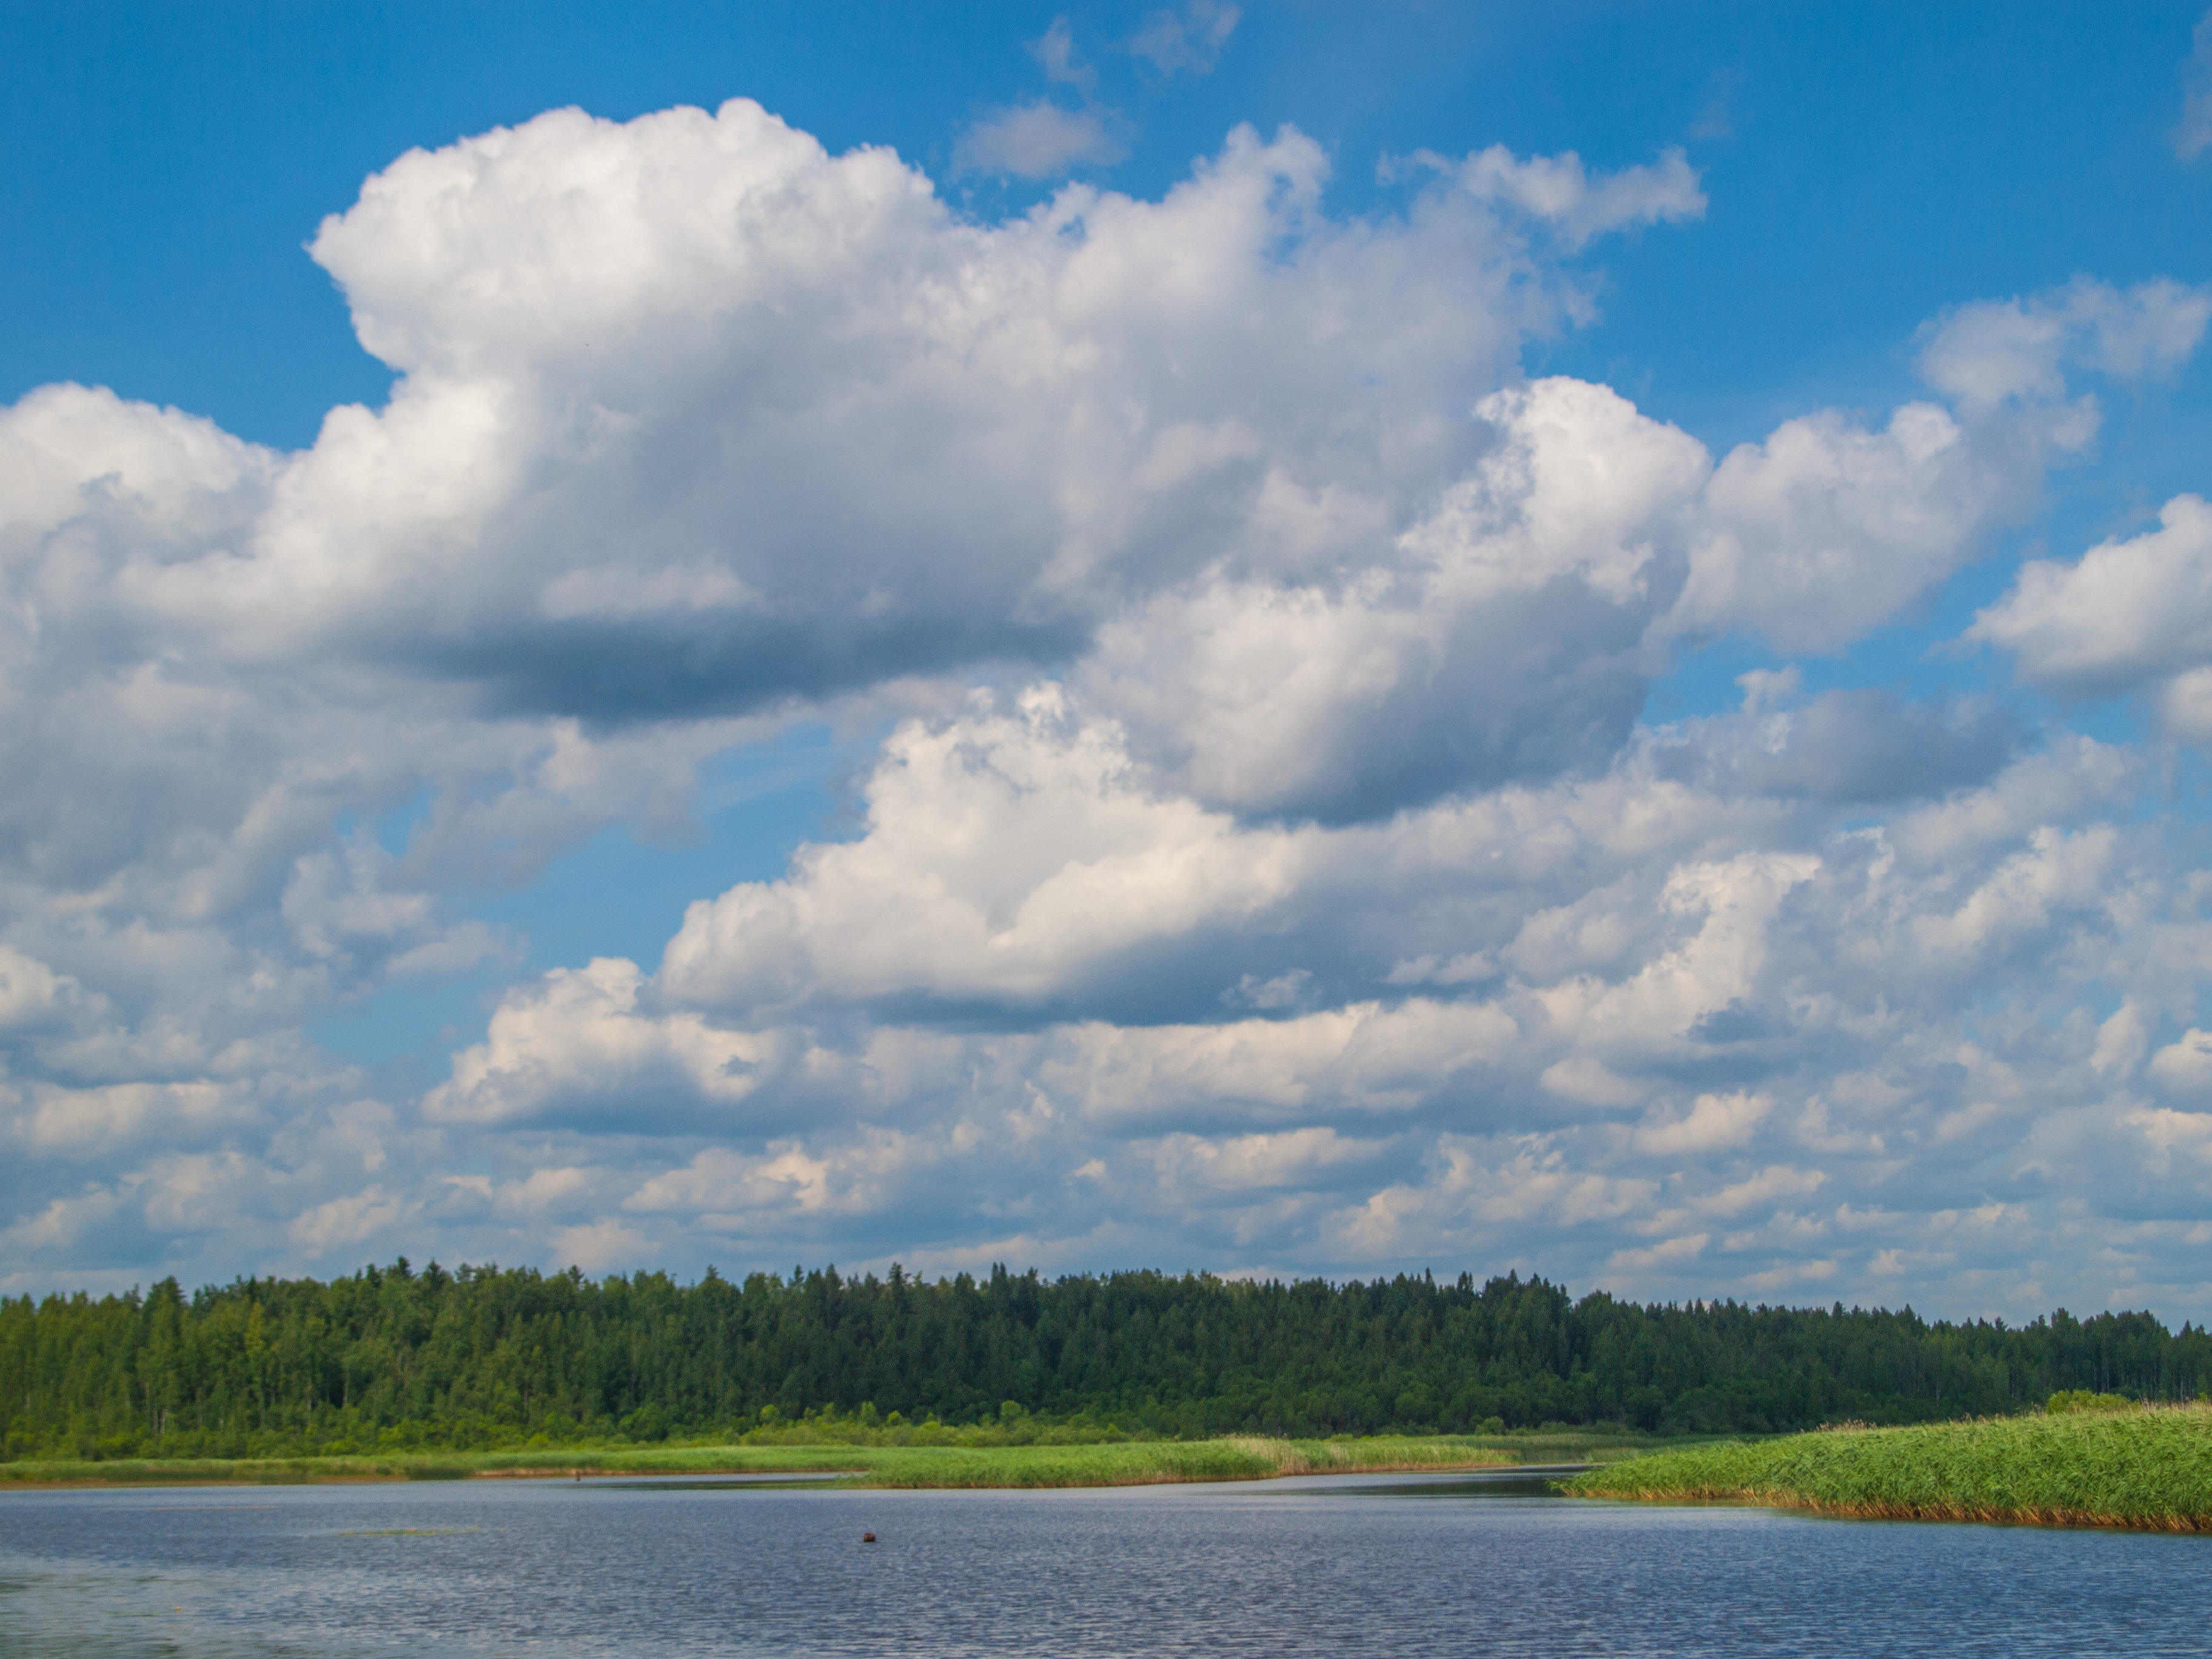
river, clouds, sky, cloud, natural landscape, cumulus, nature, water, daytime, natural environment, lake, blue, green, reservoir, water resources, horizon, wilderness, tree, nature reserve, bank, highland, sound, summer, meteorological phenomenon, ecoregion, inlet, atmosphere, loch, landscape, reflection, calm, sea, vacation, floodplain, watercourse, forest, mountain, national park, grassland, marsh, lacustrine plain, channel, ocean, state park